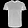
Label: T - shirt / top